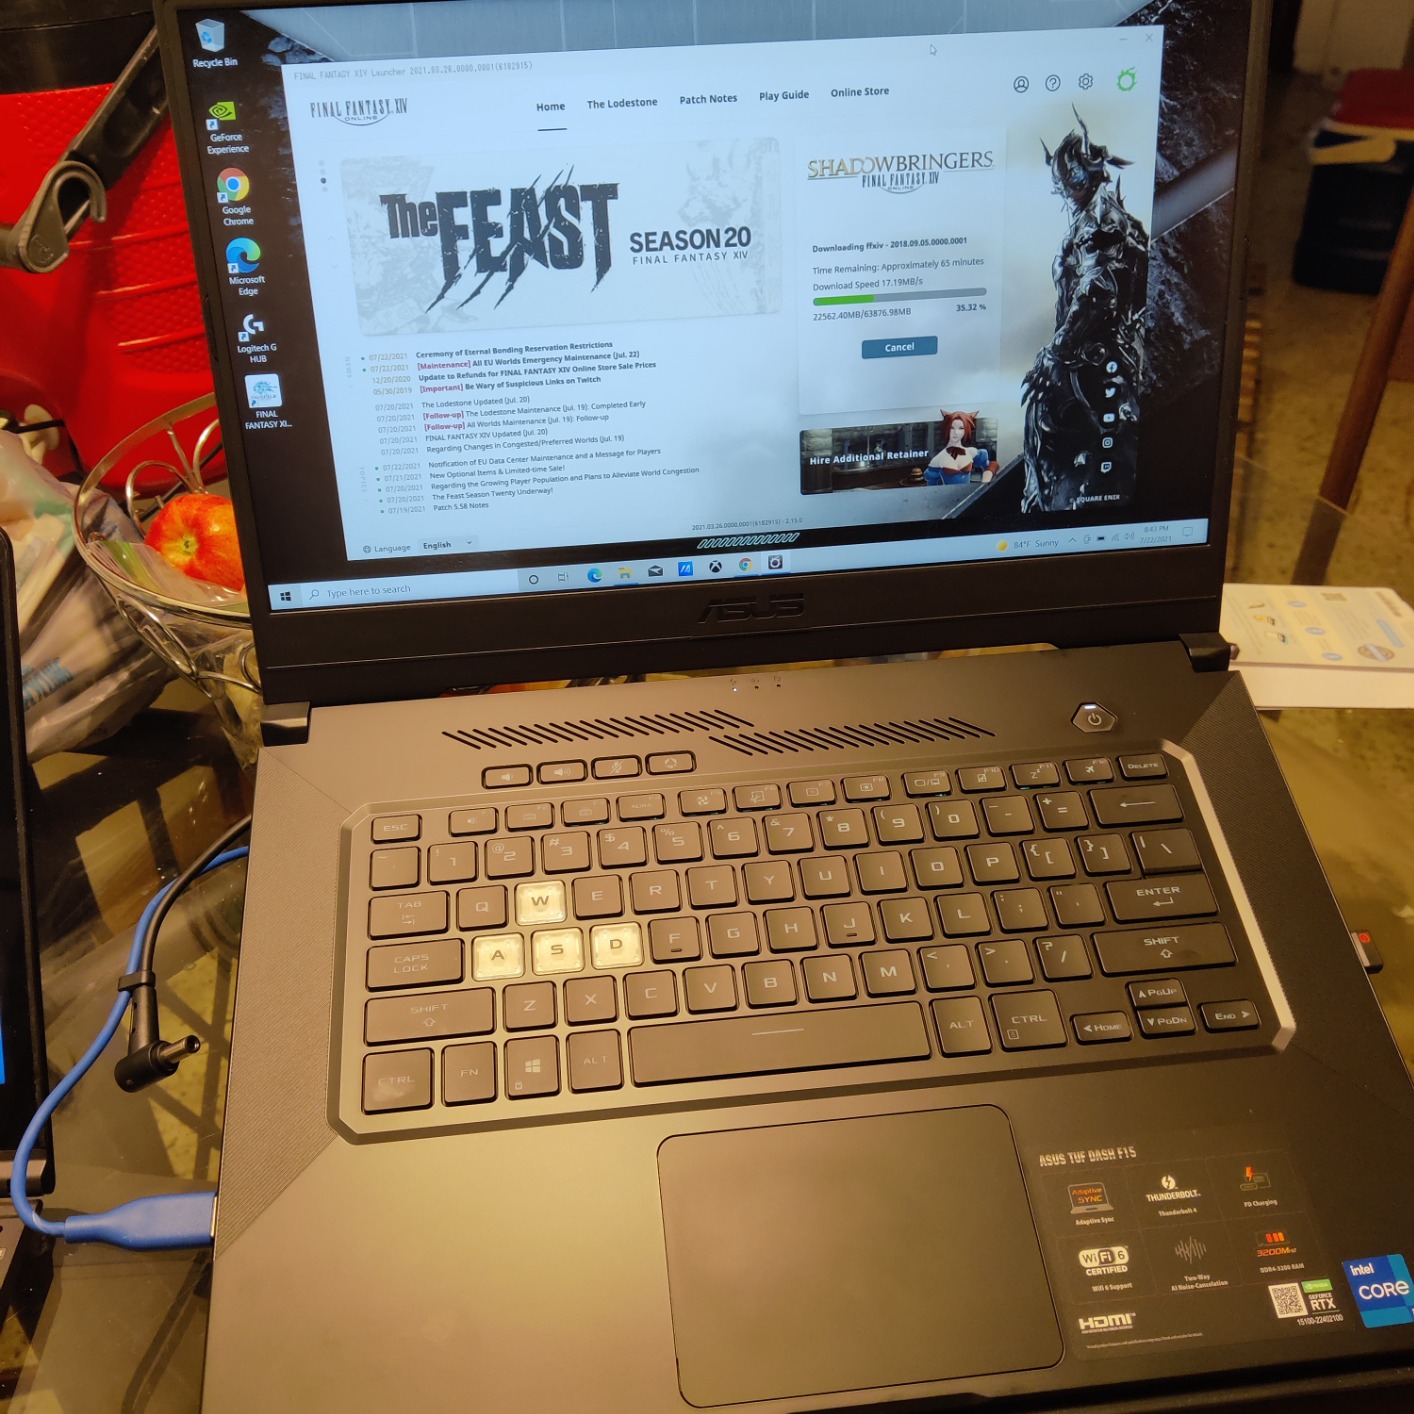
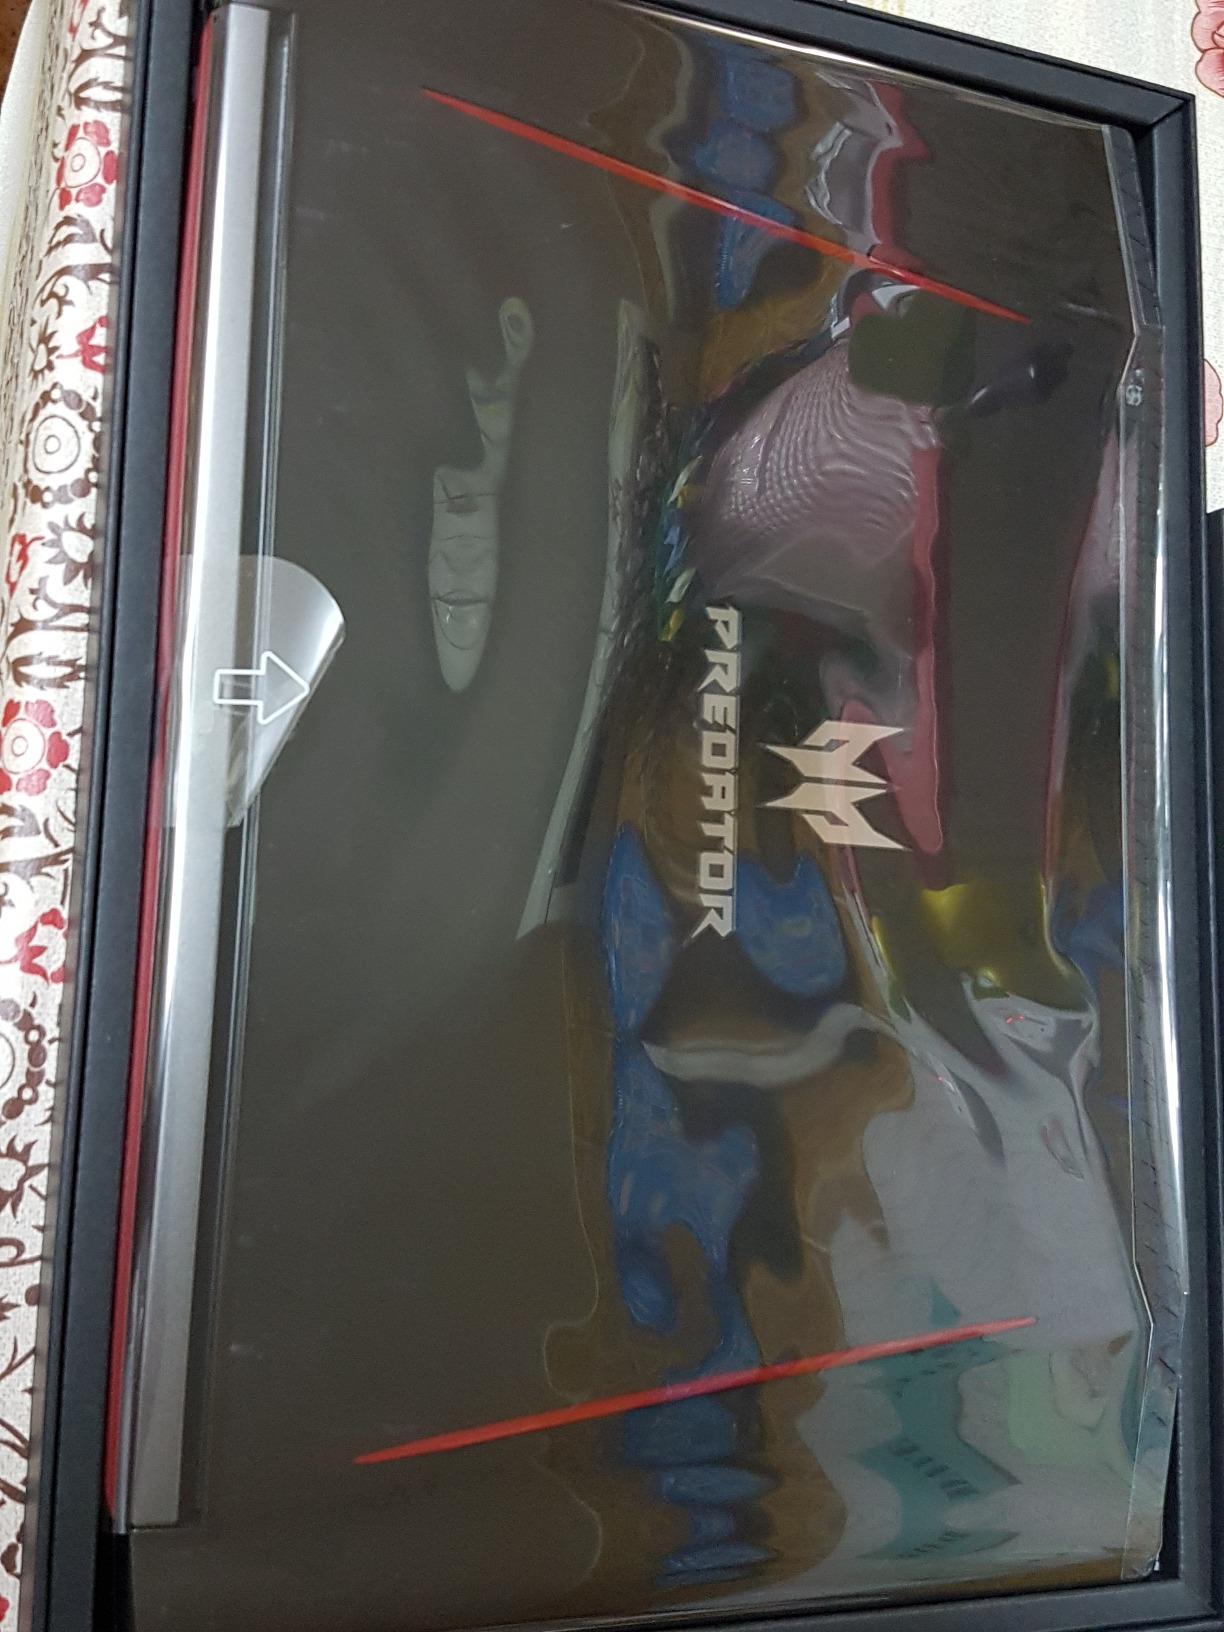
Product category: laptop
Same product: no